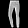
Label: Trouser